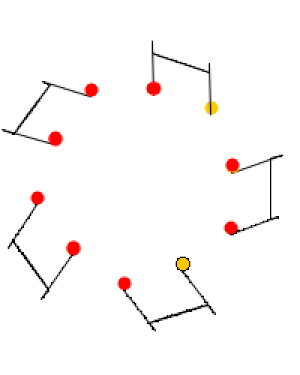
Schéma de passing à 4 temps, 5 jongleurs et 15 balles (étoile, vue de dessus). Chaque jongleur recoit, tous les 4 temps, une balle du jongleur situé en face à gauche, et en envoie une au même moment au jongleur situé en face à droite. Trois des balles sont colorées en jaune afin que la figure soit plus simple à comprendre. Le gif animé est issu du logiciel Juggling Lab, en entrant les paramètres suivant: pattern=&lt